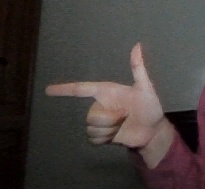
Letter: yaa